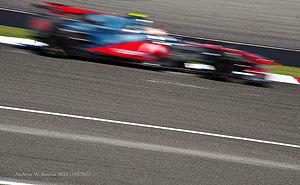
Lewis Hamilton à Silverstone en 2010
Le championnat du monde de Formule 1 2010, la 61ᵉ édition du championnat du monde des pilotes, est remporté par Sebastian Vettel chez les pilotes et par Red Bull Racing chez les constructeurs. Deux modifications importantes sont introduites : d'une part, les ravitaillements en carburant étant interdits, les pilotes doivent embarquer suffisamment d'essence pour la durée d'une course ; d'autre part, le barème de points est modifié : les dix premiers marquent désormais et le vainqueur se voit accorder 25 points contre 10 de 2003 à 2009.
Le Grand Prix automobile de Grande-Bretagne 2010, disputé sur le Circuit de Silverstone le 11 juillet 2010, est la soixante-et-unième édition du Grand Prix, la 830ᵉ épreuve du championnat du monde de Formule 1 courue depuis 1950 et la dixième manche du championnat 2010.